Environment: real
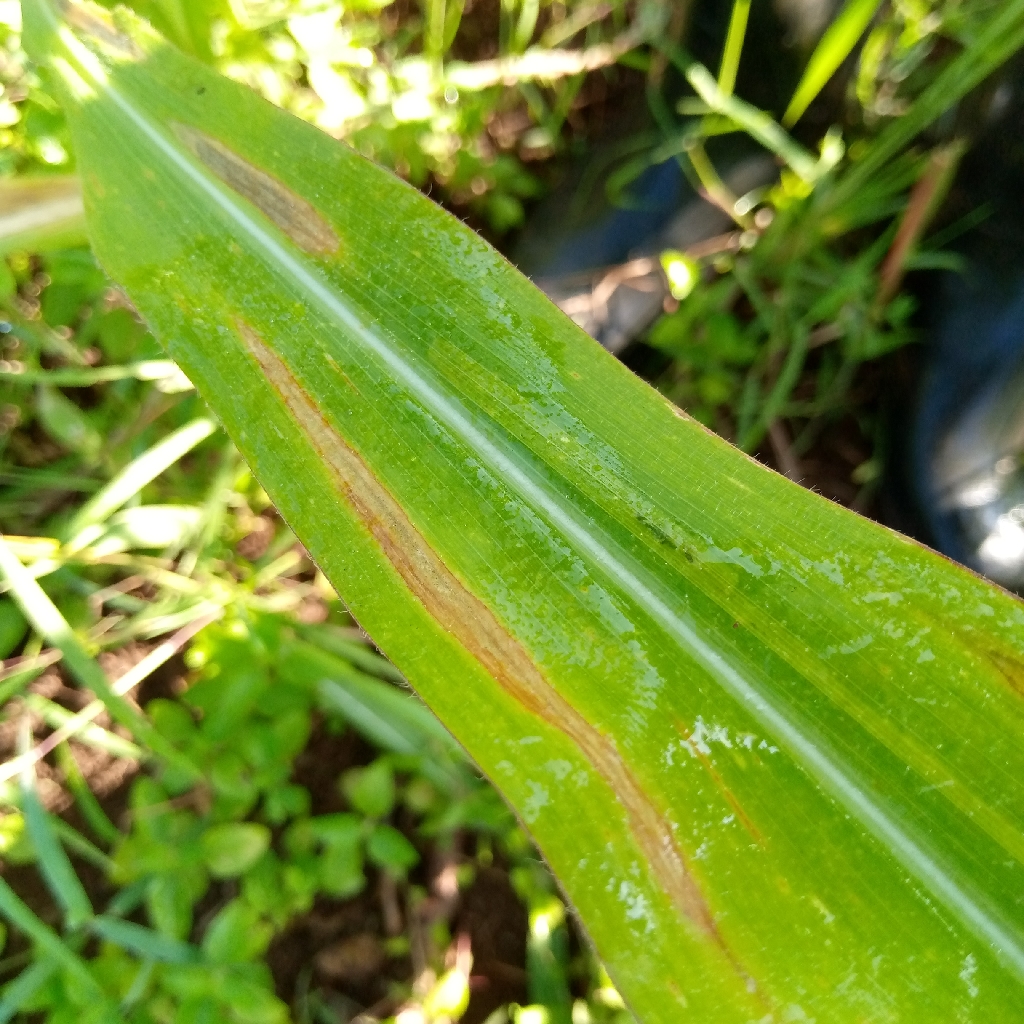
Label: northern_corn_leaf_blight